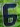
Number: 6